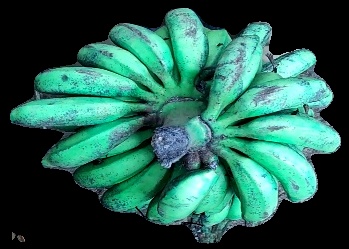
Variety: rasbale
Grade: grade3